Generalarzt

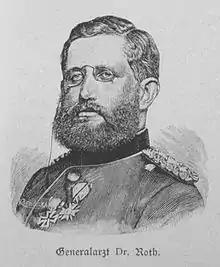
Generalarzt Dr. med. Wilhelm August Roth, here as Generalmajor of the Medical Corps, ca. 1885.

In Germany before 1933 "Generalstabsarzt" was normally the chief of the medical service of an Army corps (Corps surgeon, de: Korpsarzt), and in some cases of a Division (Division surgeon, de: Divisionsarzt).